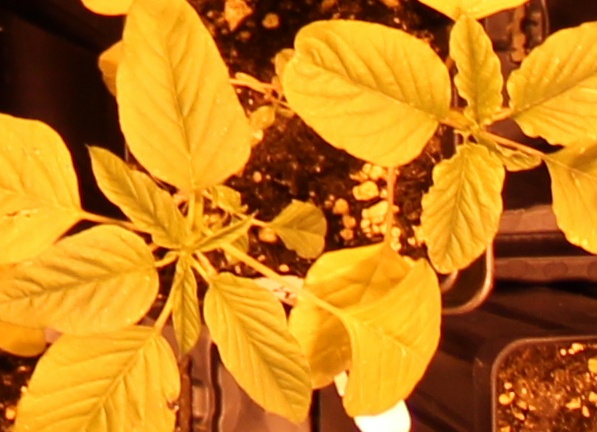
Label: Palmer Amaranth